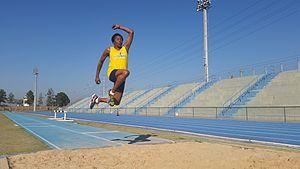
Conceição Geremias est une athlète brésilienne, spécialiste de saut en longueur et des épreuves combinées. Elle participe trois fois aux Jeux Olympiques en 1980, 1984 et 1988 et remporte les Jeux Panaméricains en 1983.